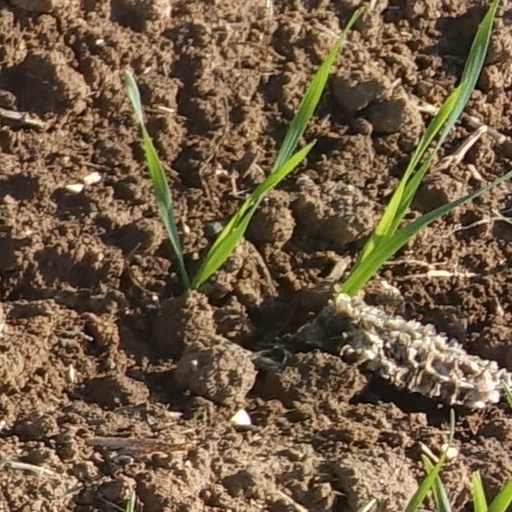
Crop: wheat